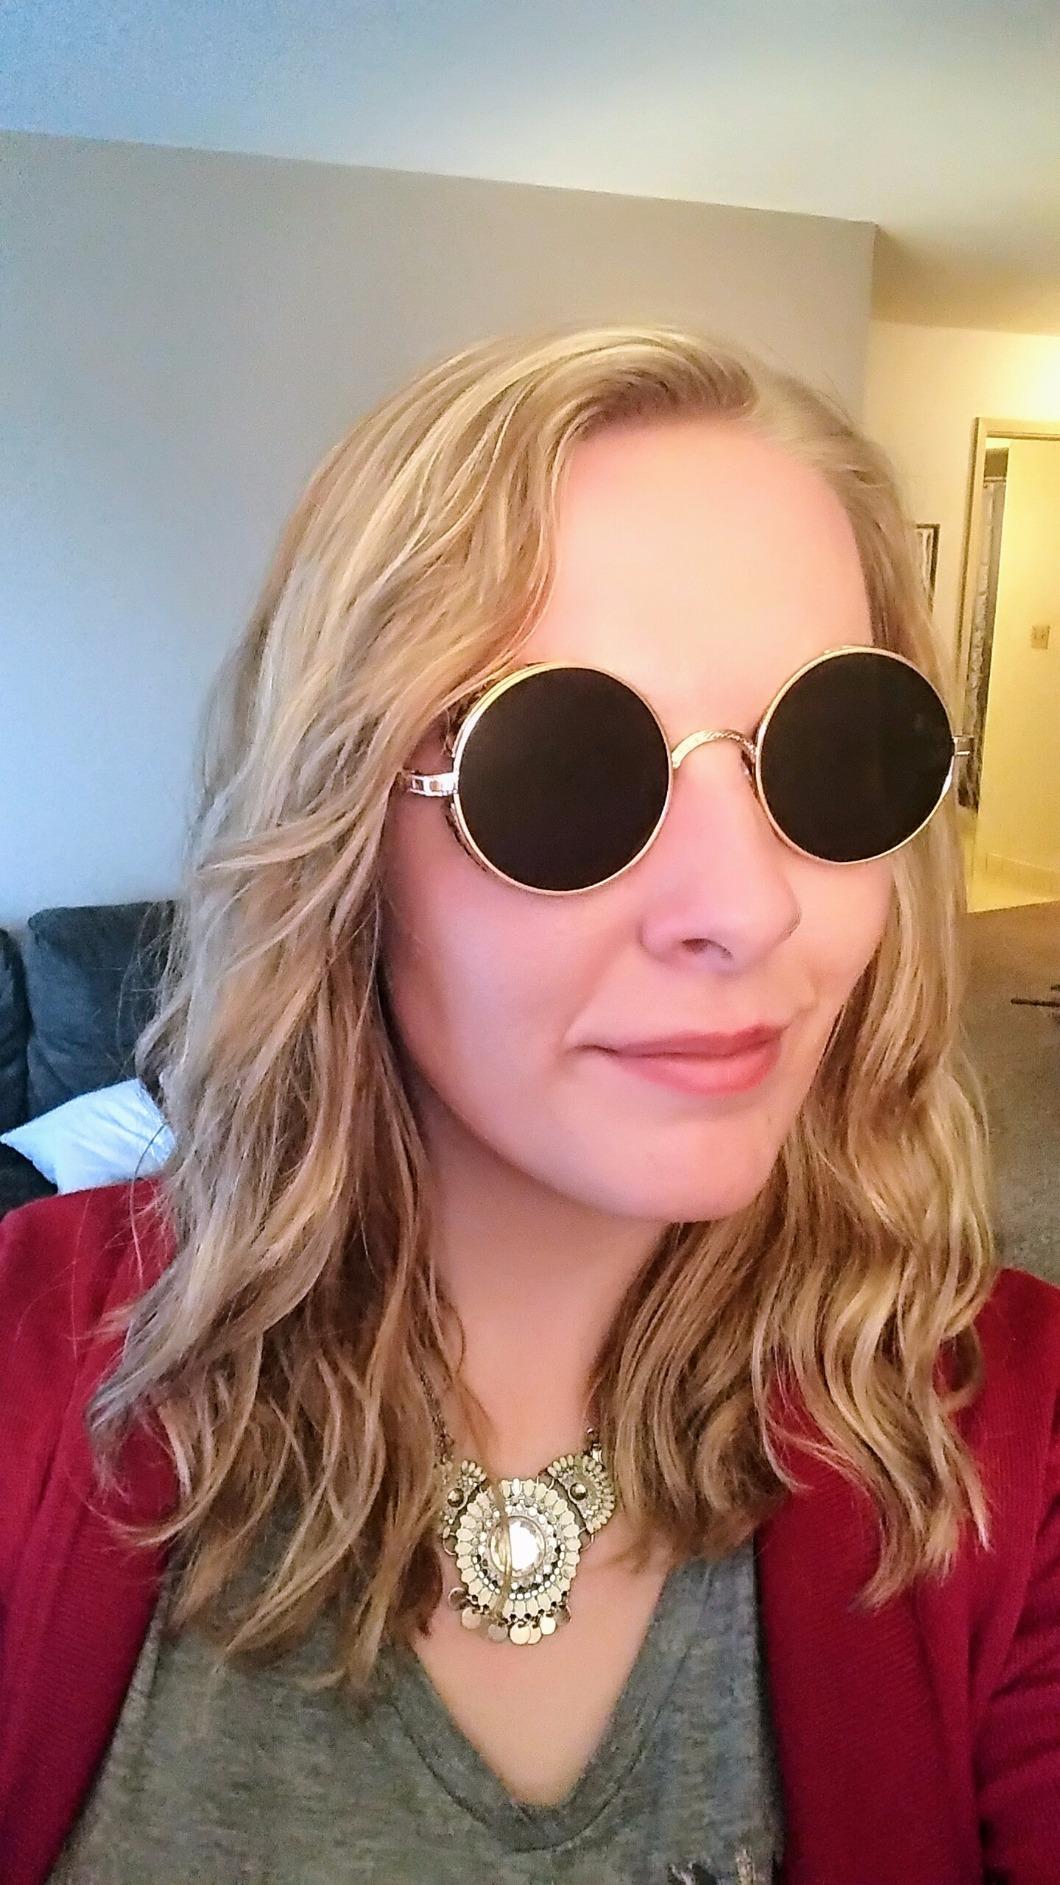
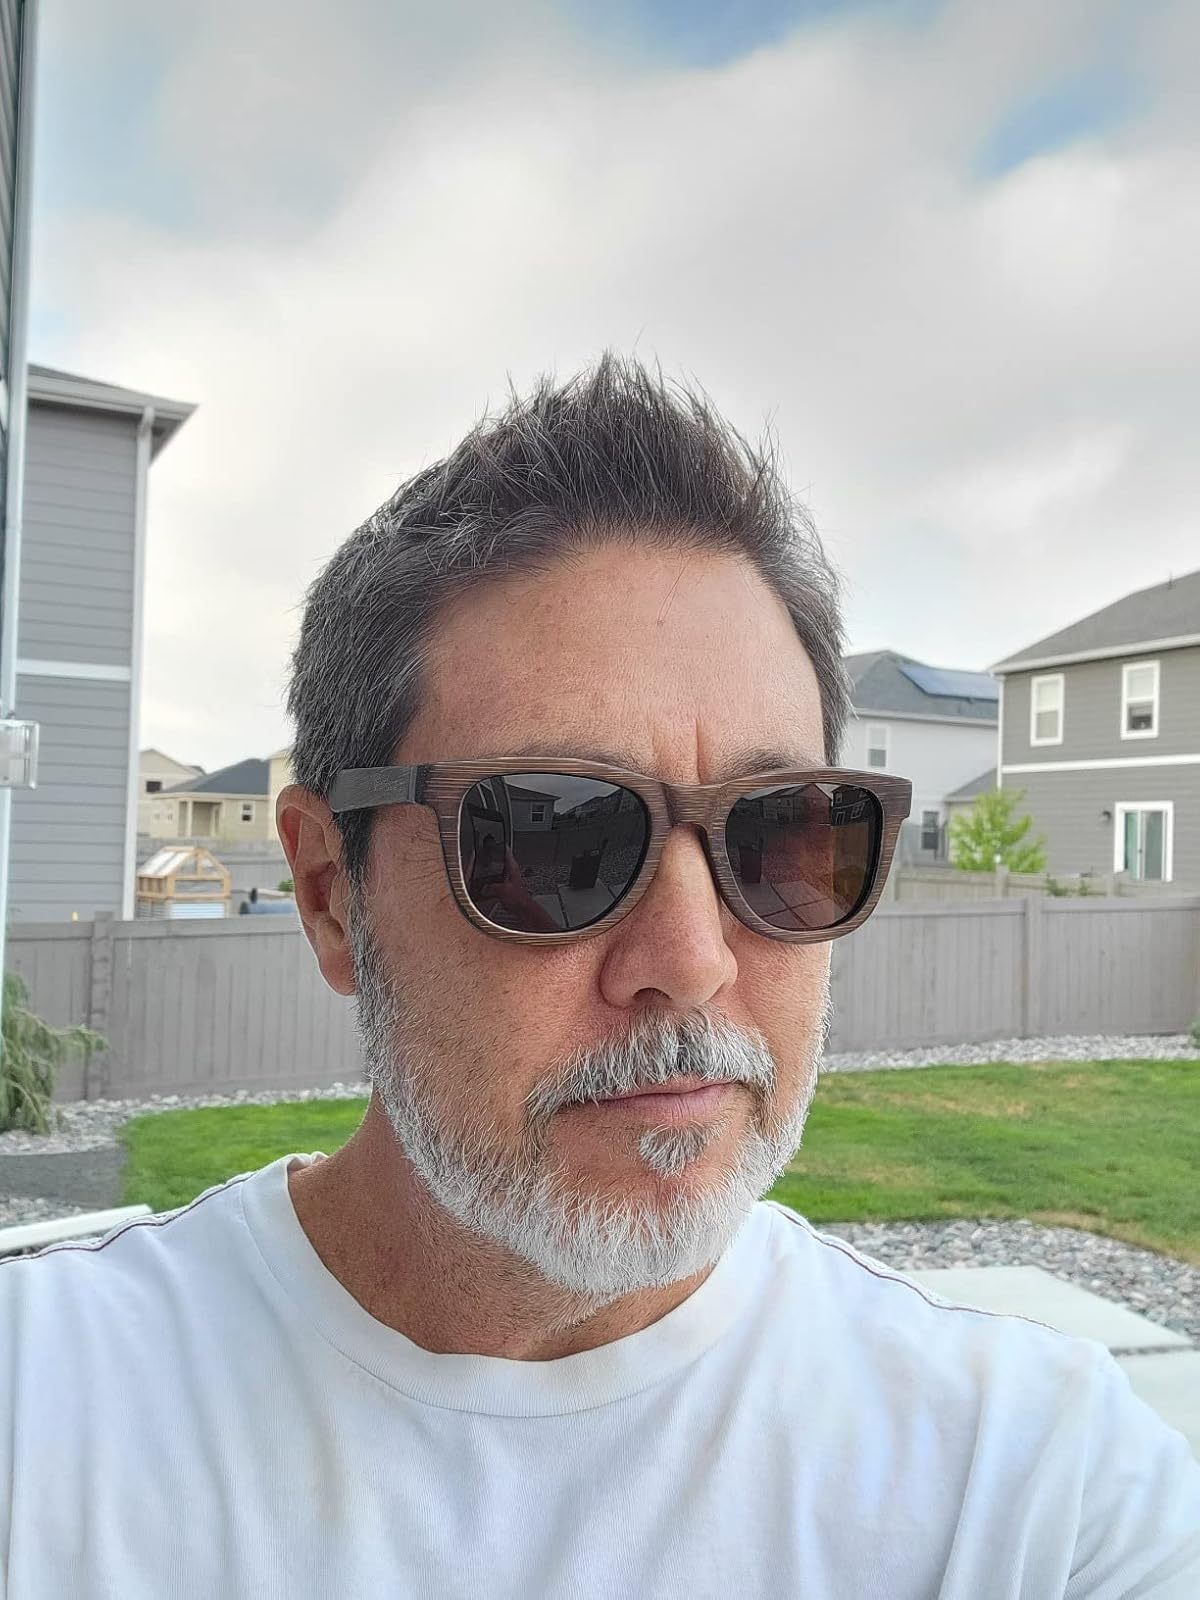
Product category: accessories_sunglasses
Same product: no